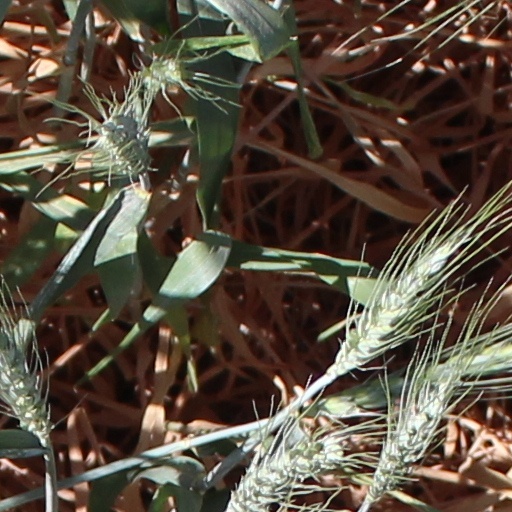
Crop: wheat